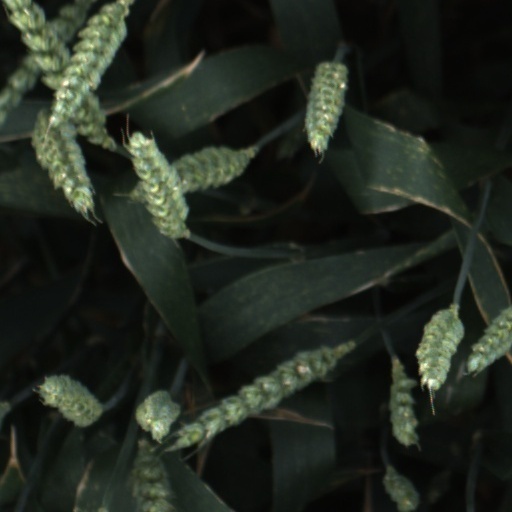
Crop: wheat